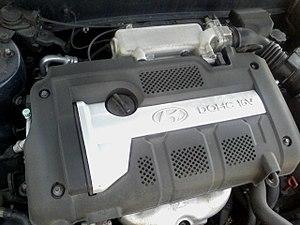
La Hyundai Elantra ou Hyundai Avante en Corée du Sud, est une voiture compacte construite par le coréen Hyundai, lancée en 1990 et qui en est actuellement à sa cinquième génération.